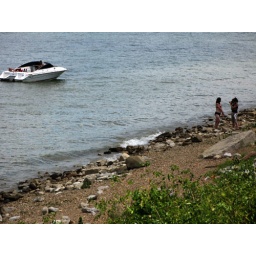
pathetic dudes in a boat lingering at lake monroe.